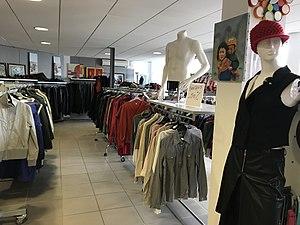
Croix Rouge Française (Villefranche-sur-Saône).
La Croix-Rouge française est une association d'aide humanitaire française fondée en 1864. Elle a pour objectif de venir en aide aux personnes en difficulté en France et à l'étranger. Ses missions fondamentales sont l'urgence, le secourisme, l'action sociale, la formation, la santé et l'action internationale.